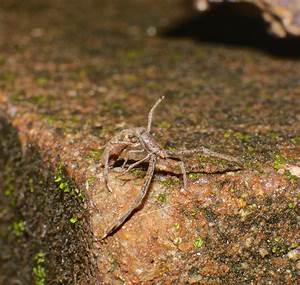
Label: ragno